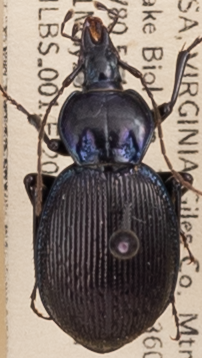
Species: Sphaeroderus stenostomus lecontei
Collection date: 2022-05-31
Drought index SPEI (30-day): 0.47
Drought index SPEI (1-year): -0.71
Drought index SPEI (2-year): -0.1